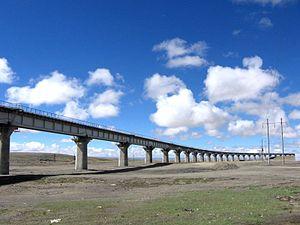
Dans l’ancien Tibet, selon la Mission permanente de la République populaire de Chine auprès de l'ONU, l’industrie était quasi inexistante, tout métal devait être importé. Au contraire la tibétologue Katia Buffetrille indique que les Tibétains exploitaient des mines.
L'antilope du Tibet, tchirou ou chirou ou encore chiru, est une espèce de capriné qui se rencontre sur le plateau du Tibet en République populaire de Chine, en Inde, et, dans la première moitié du XIXᵉ siècle, également très rarement au Népal.
La région autonome du Tibet ou région autonome du Xizang en forme longue, ou encore Tibet ou Xizang en forme courte, créée en 1965, est l'une des cinq régions autonomes de la République populaire de Chine. Située dans le sud-ouest du pays, elle est contigüe à la région autonome du Xinjiang au nord, à la province du Qinghai au nord-est, à la province du Sichuan à l'est et à la province du Yunnan au sud-est. Elle est limitrophe du Myanmar, de l'Inde, du Bhoutan et du Népal au sud et à l'ouest. Elle est habitée traditionnellement par les Tibétains, ainsi que par d'autres groupes ethniques comme les Monpa et les Lhoba. Y vivent également nombre de Han et de Hui. Elle a pour chef-lieu Lhassa, l'ancienne capitale du Tibet depuis le XVIIᵉ siècle. Elle compte aujourd'hui environ trois millions d'habitants.